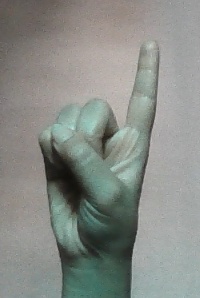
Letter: bb